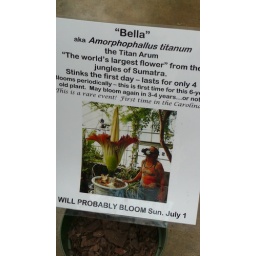
Titan Arum sign (note person in gas mask)